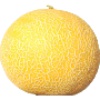
Label: Cantaloupe 1